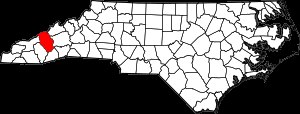
Haywood County (North Carolina)
Kort der viser Haywood Contys placering i staten.
Haywood County er et county i den vestlige del af staten North Carolina i USA. I henhold til folketællingen fra 2010 var indbyggertallet 59.036. Det administrative centrum er Waynesville.